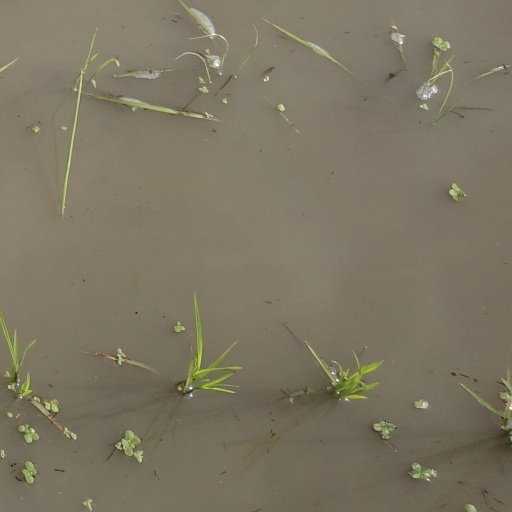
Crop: rice